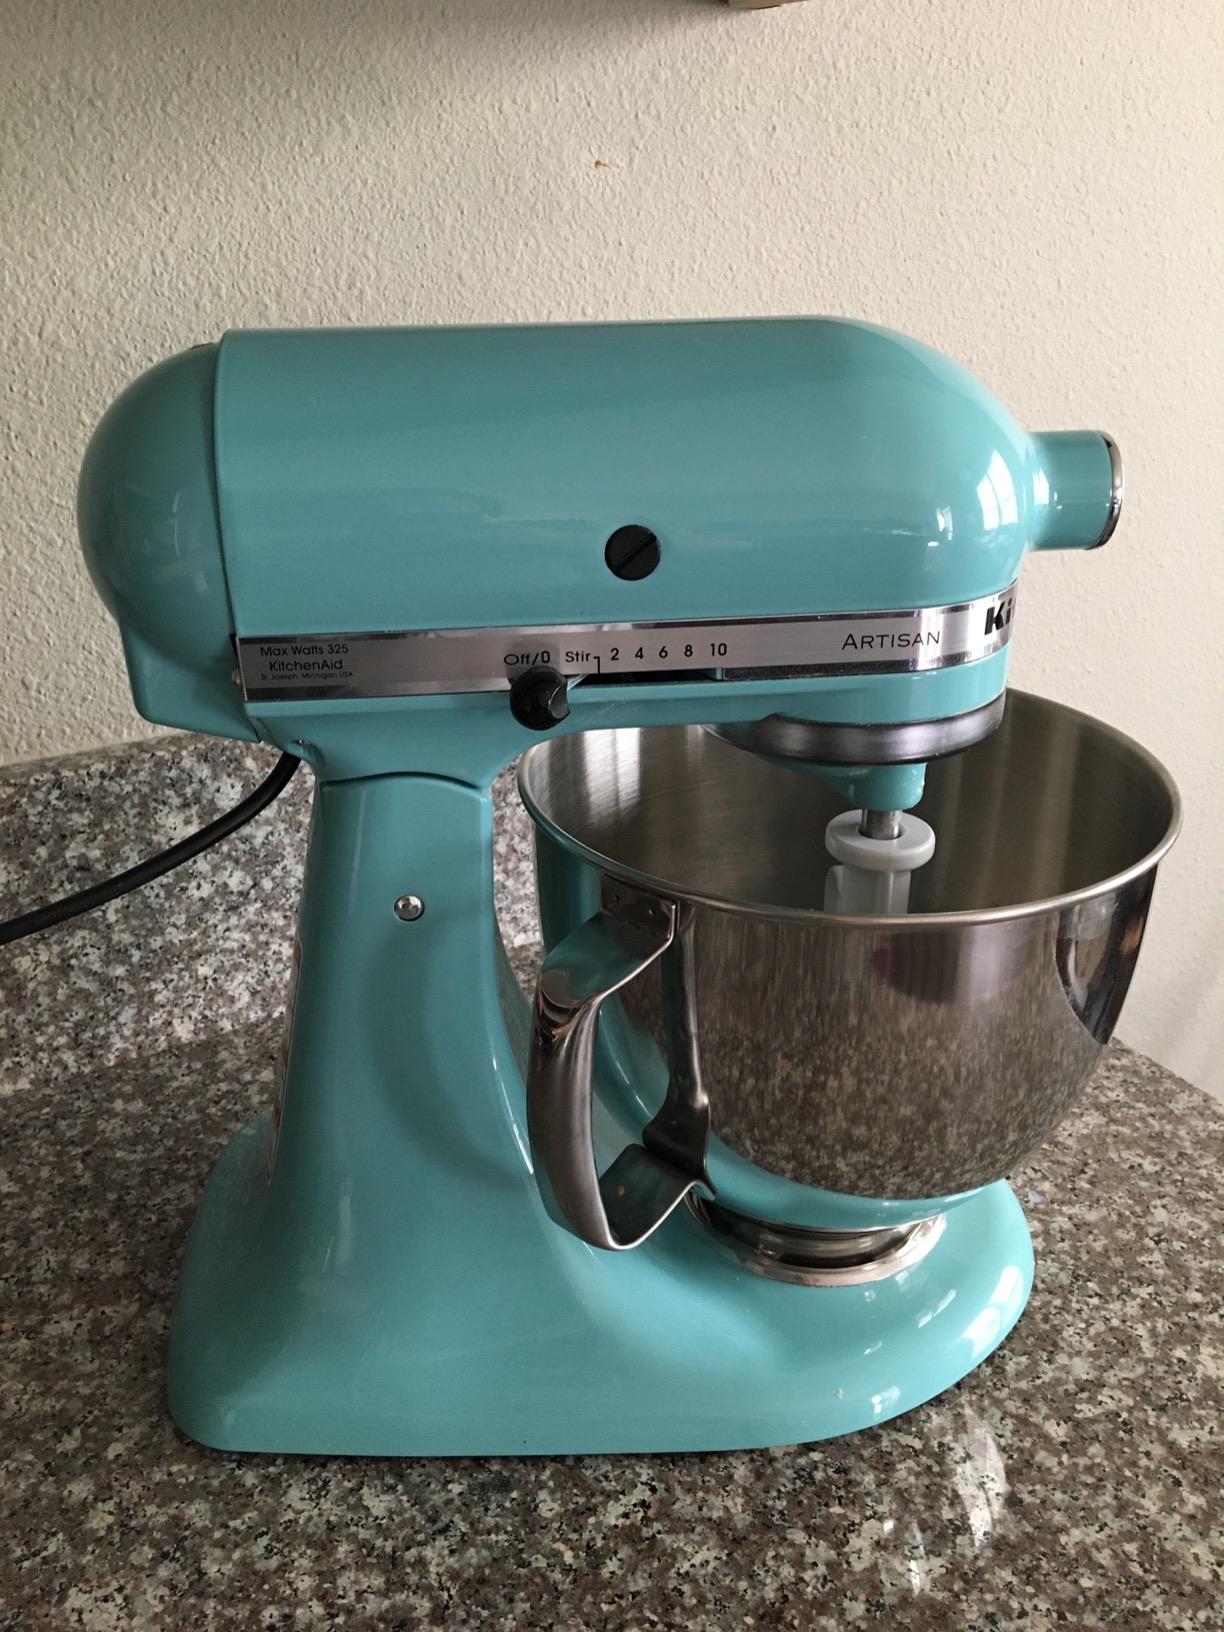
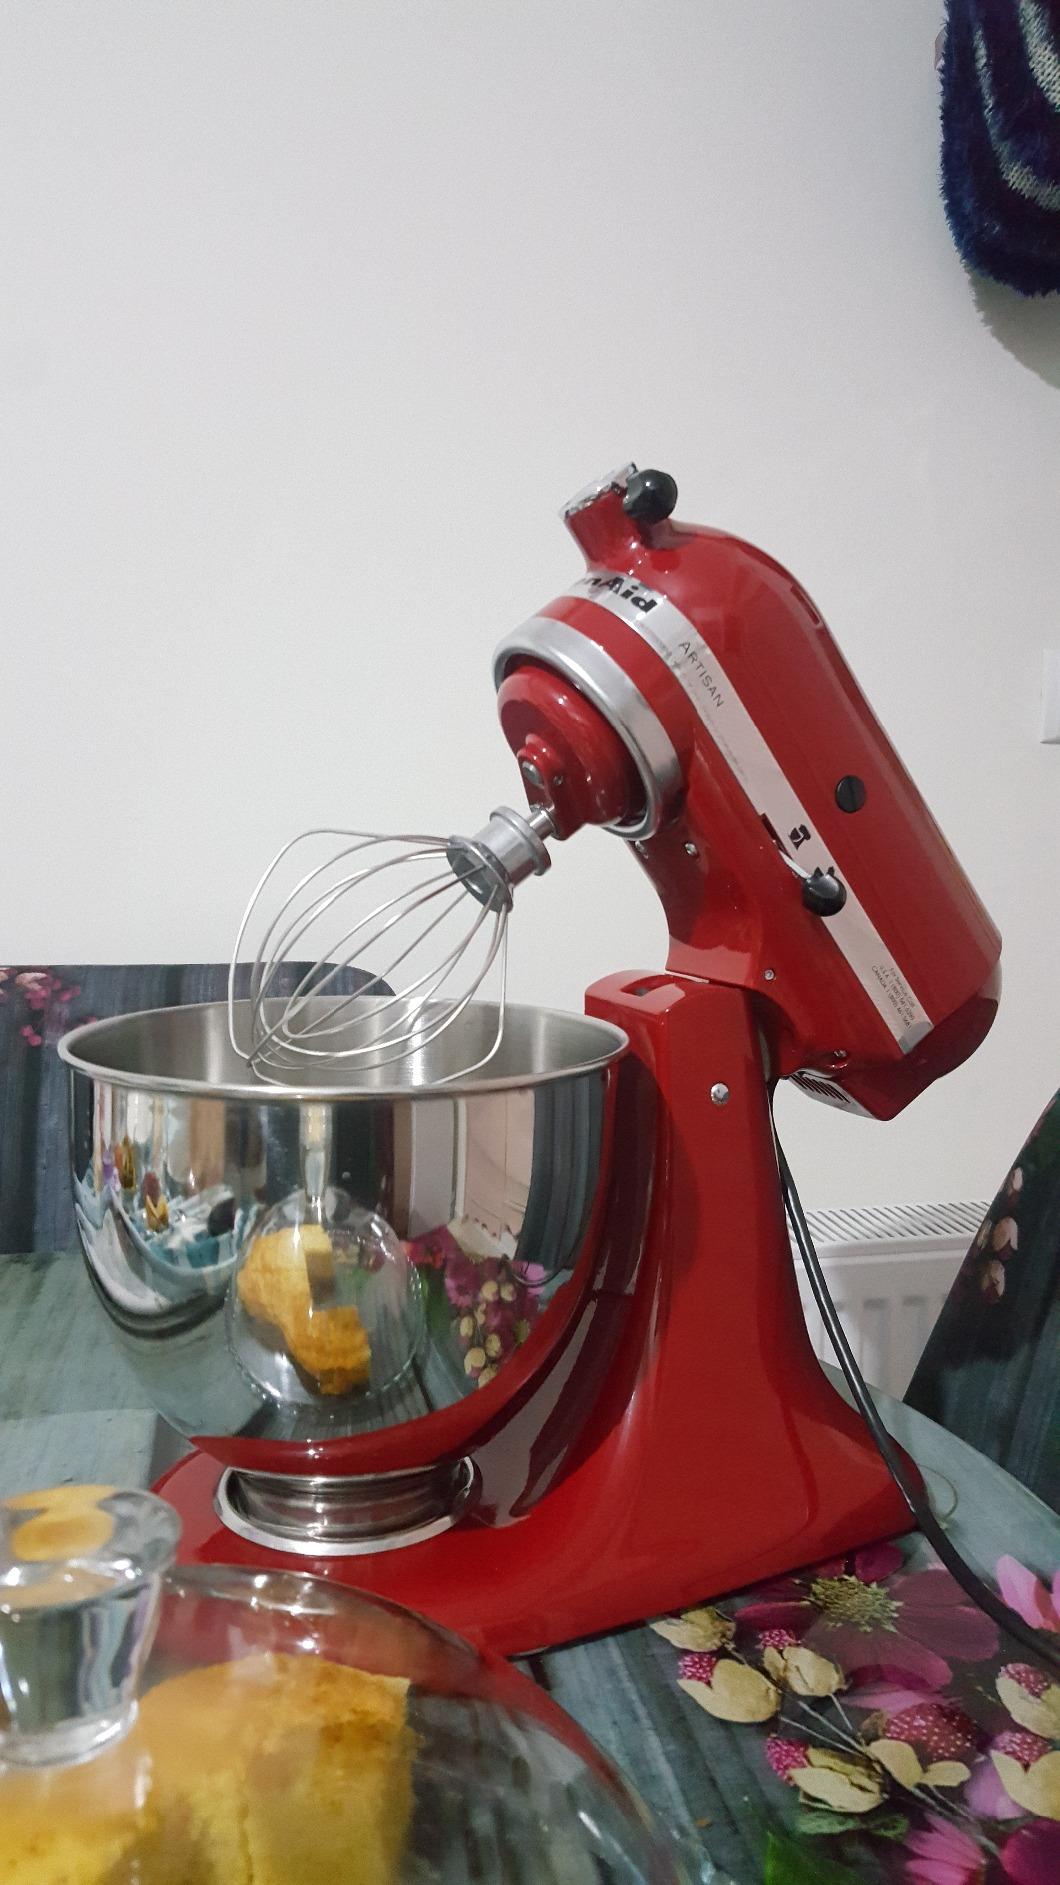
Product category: items_mixer
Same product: no